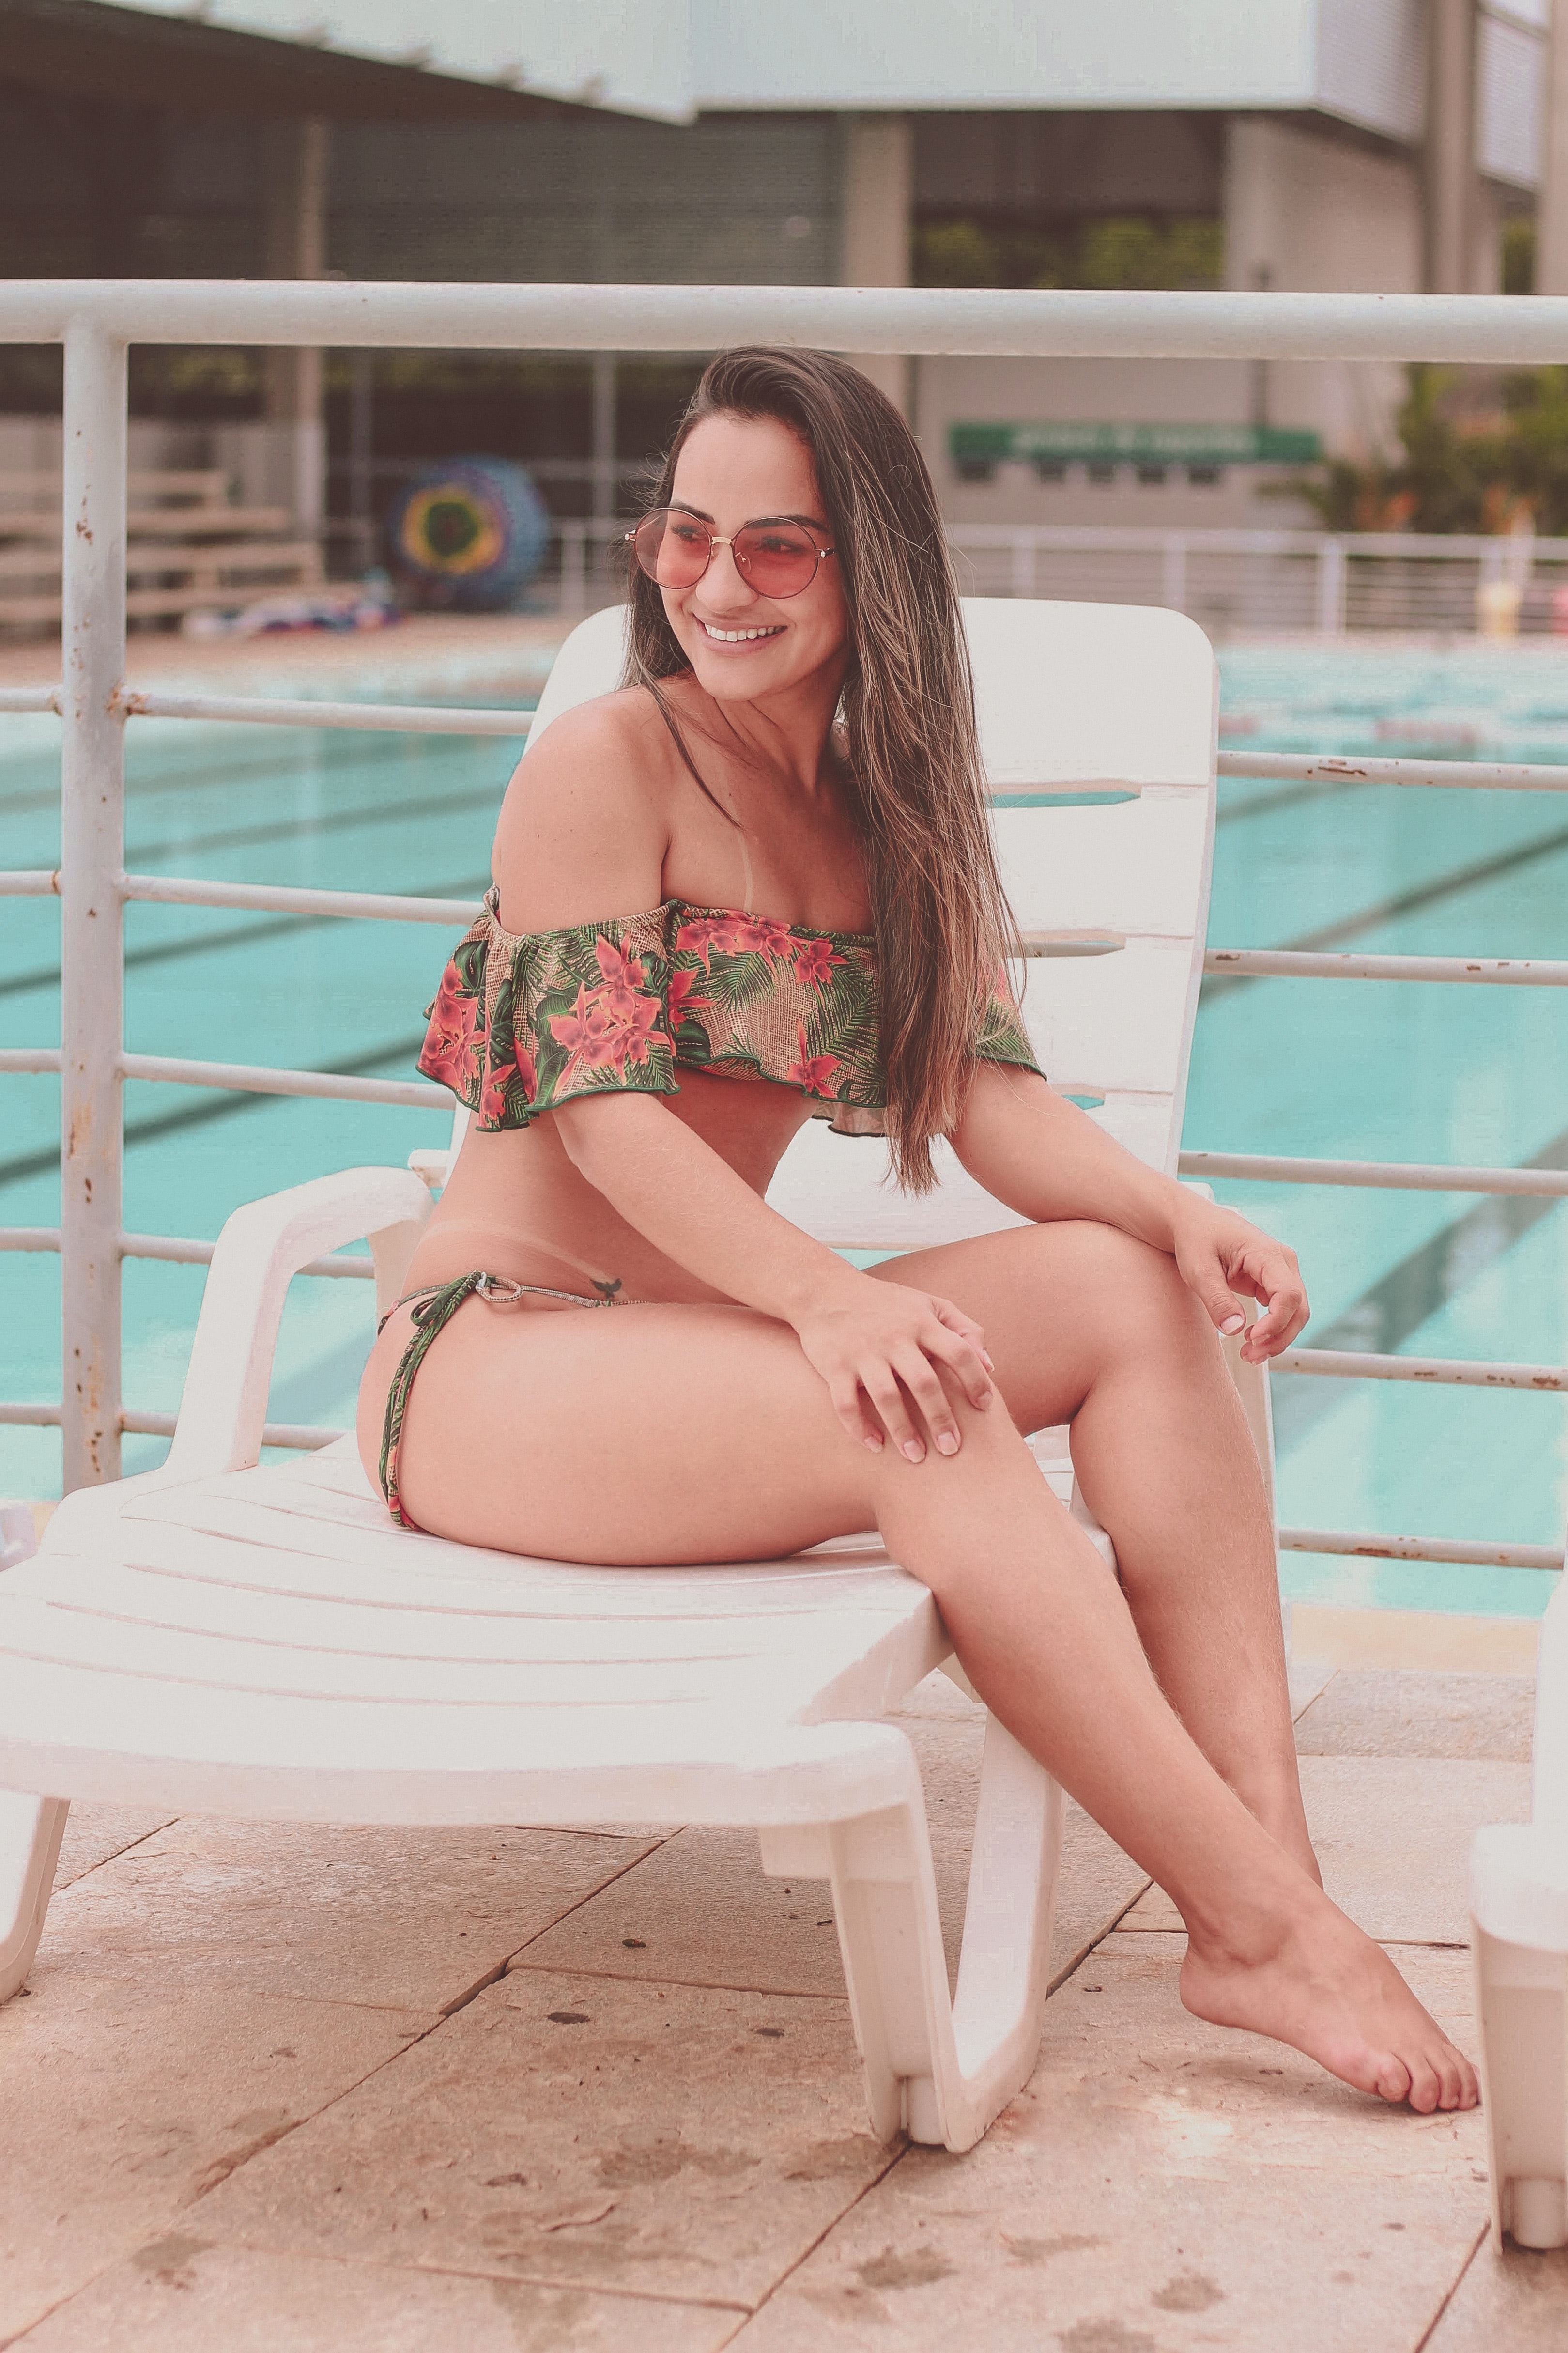
leg, clothing, sitting, thigh, beauty, long hair, pink, human leg, skin, lady, hairstyle, blond, fashion, summer, model, human body, photo shoot, photography, brown hair, vacation, finger, leisure, foot, dress, black hair, furniture, swimwear, shorts, swimming pool